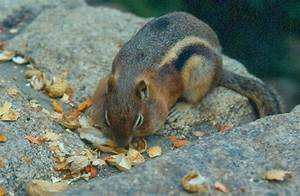
Label: squirrel